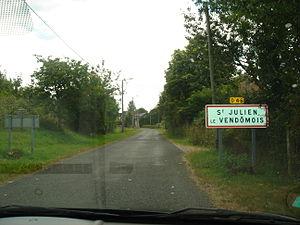
entrée du village de st julien le vendômois